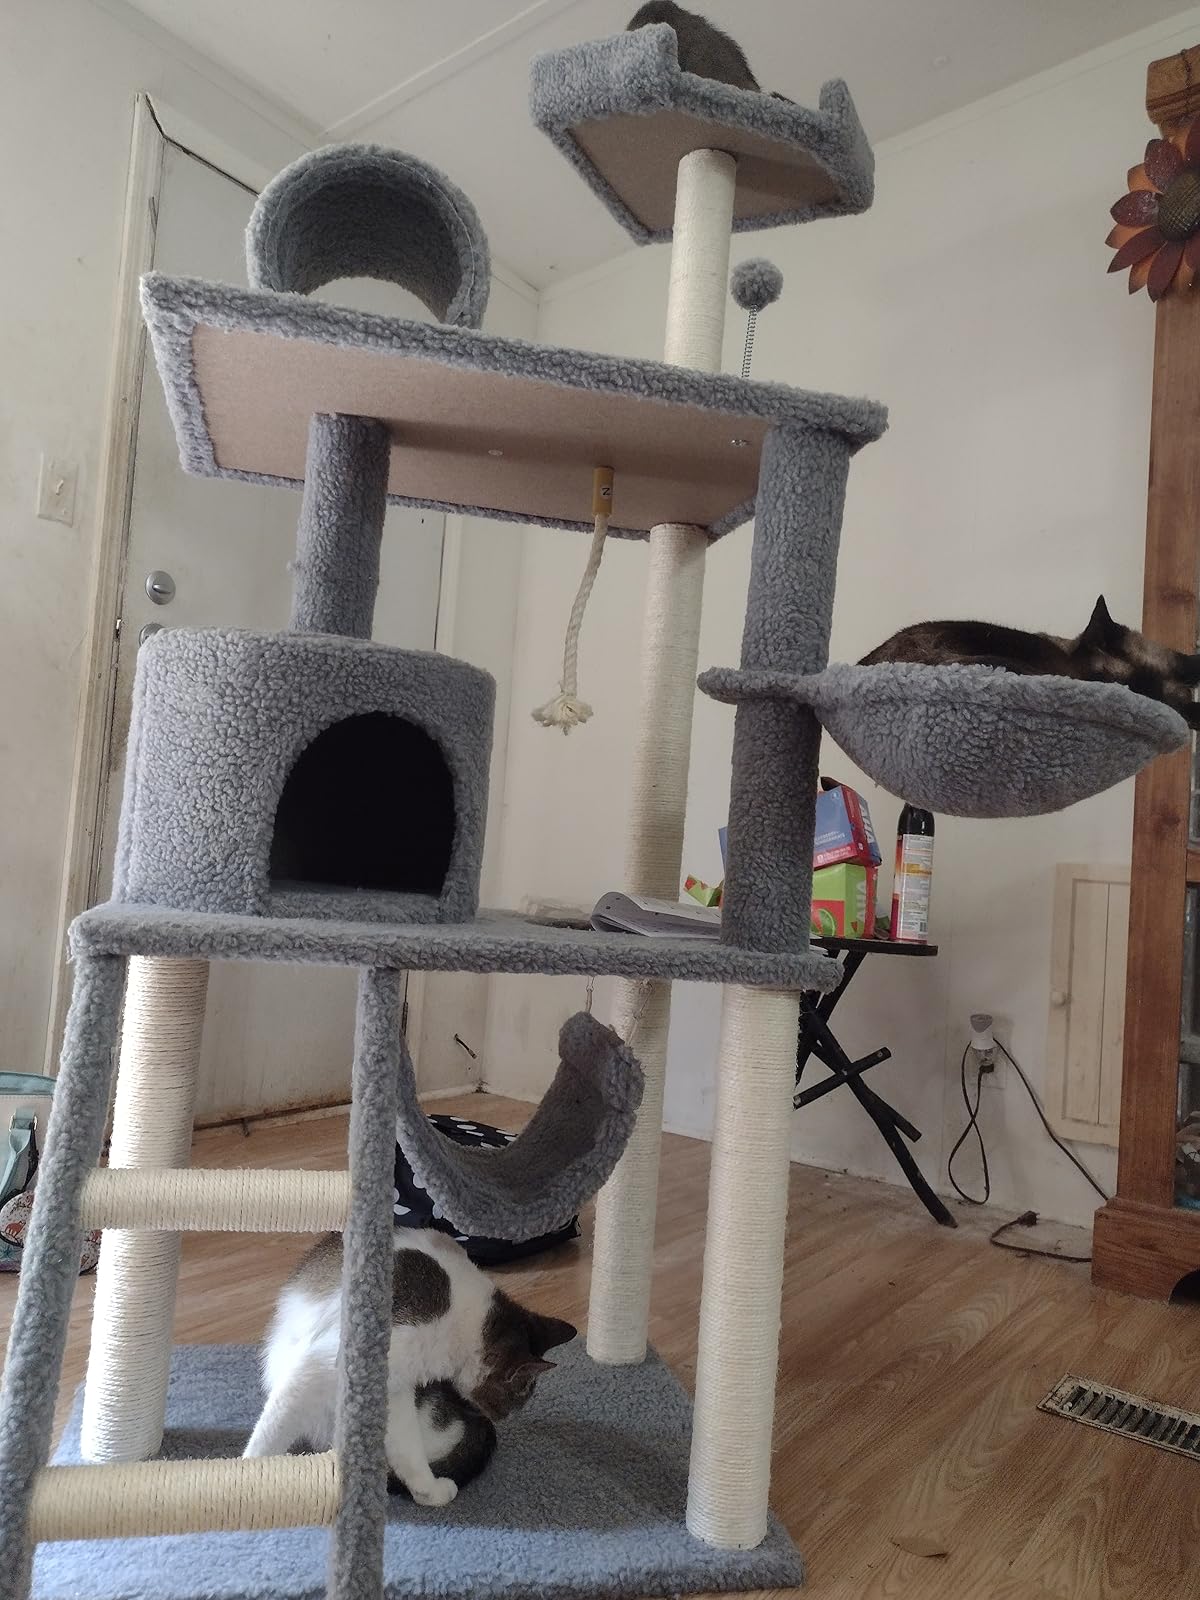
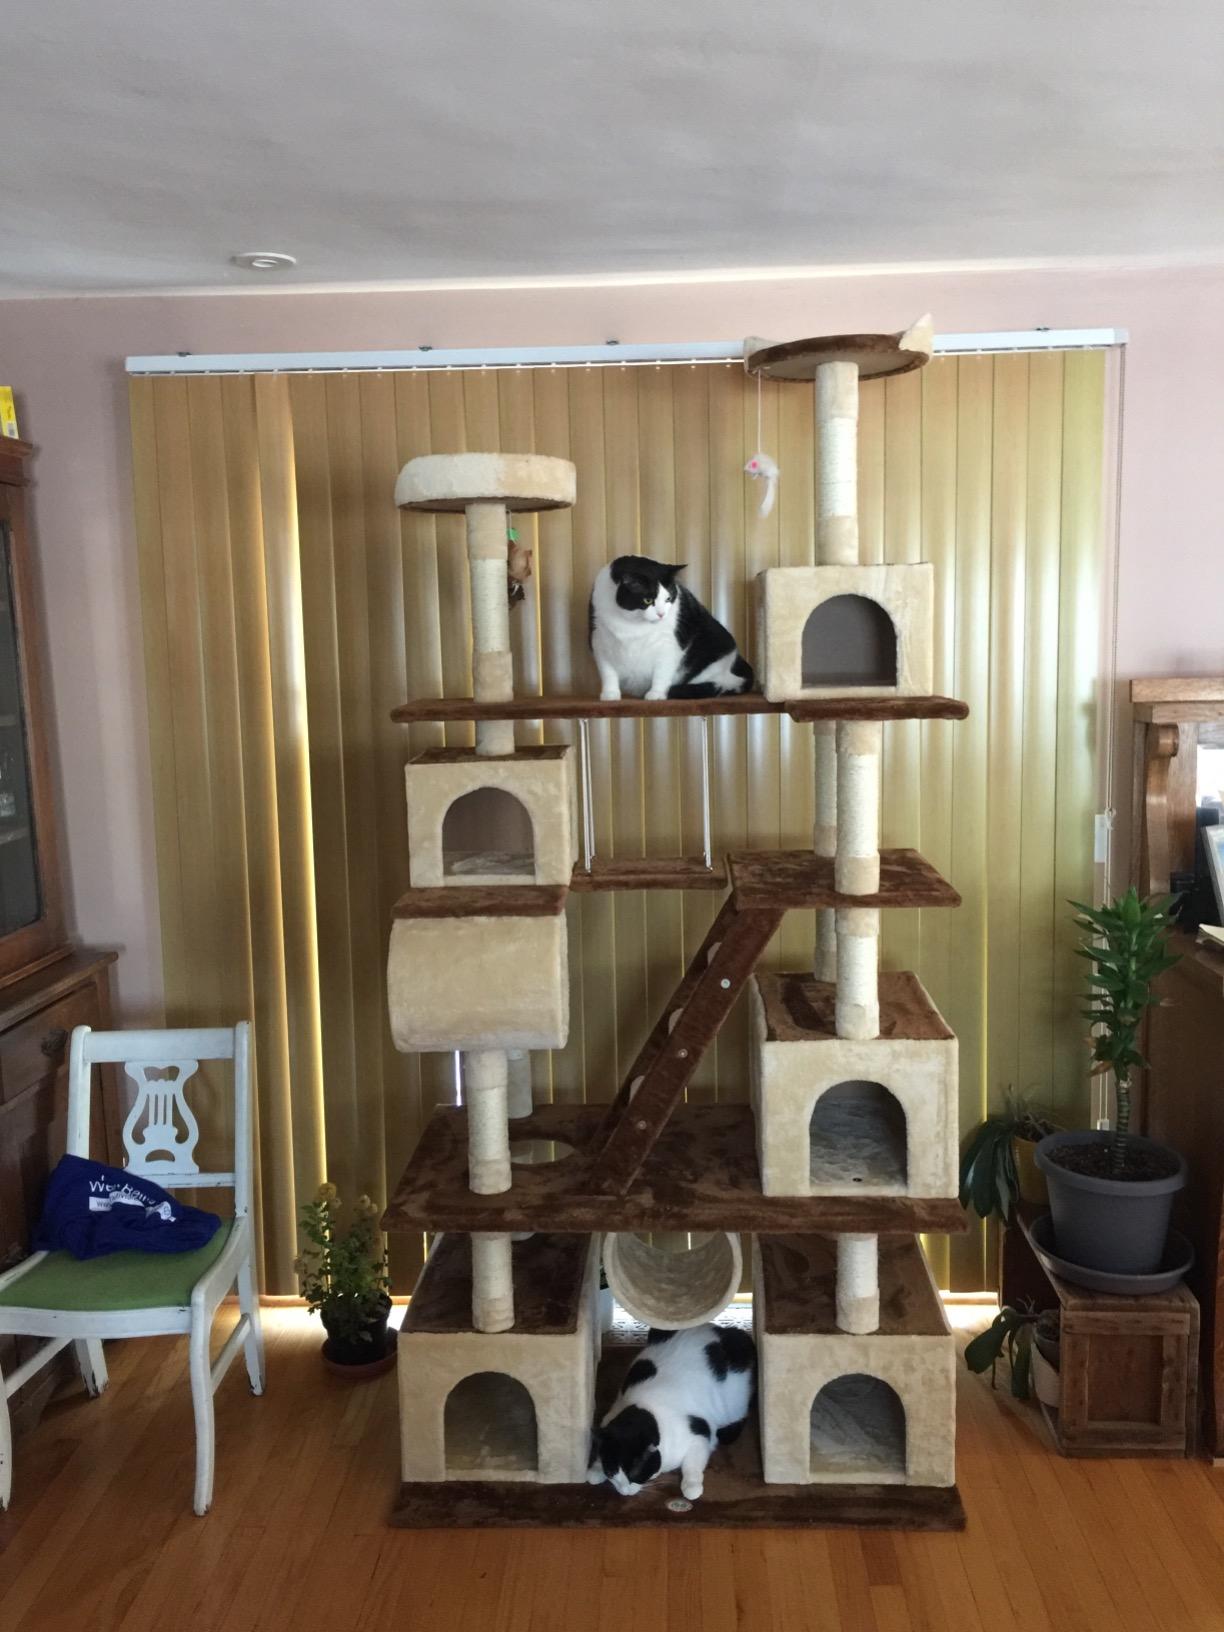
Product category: items_cat tree
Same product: no